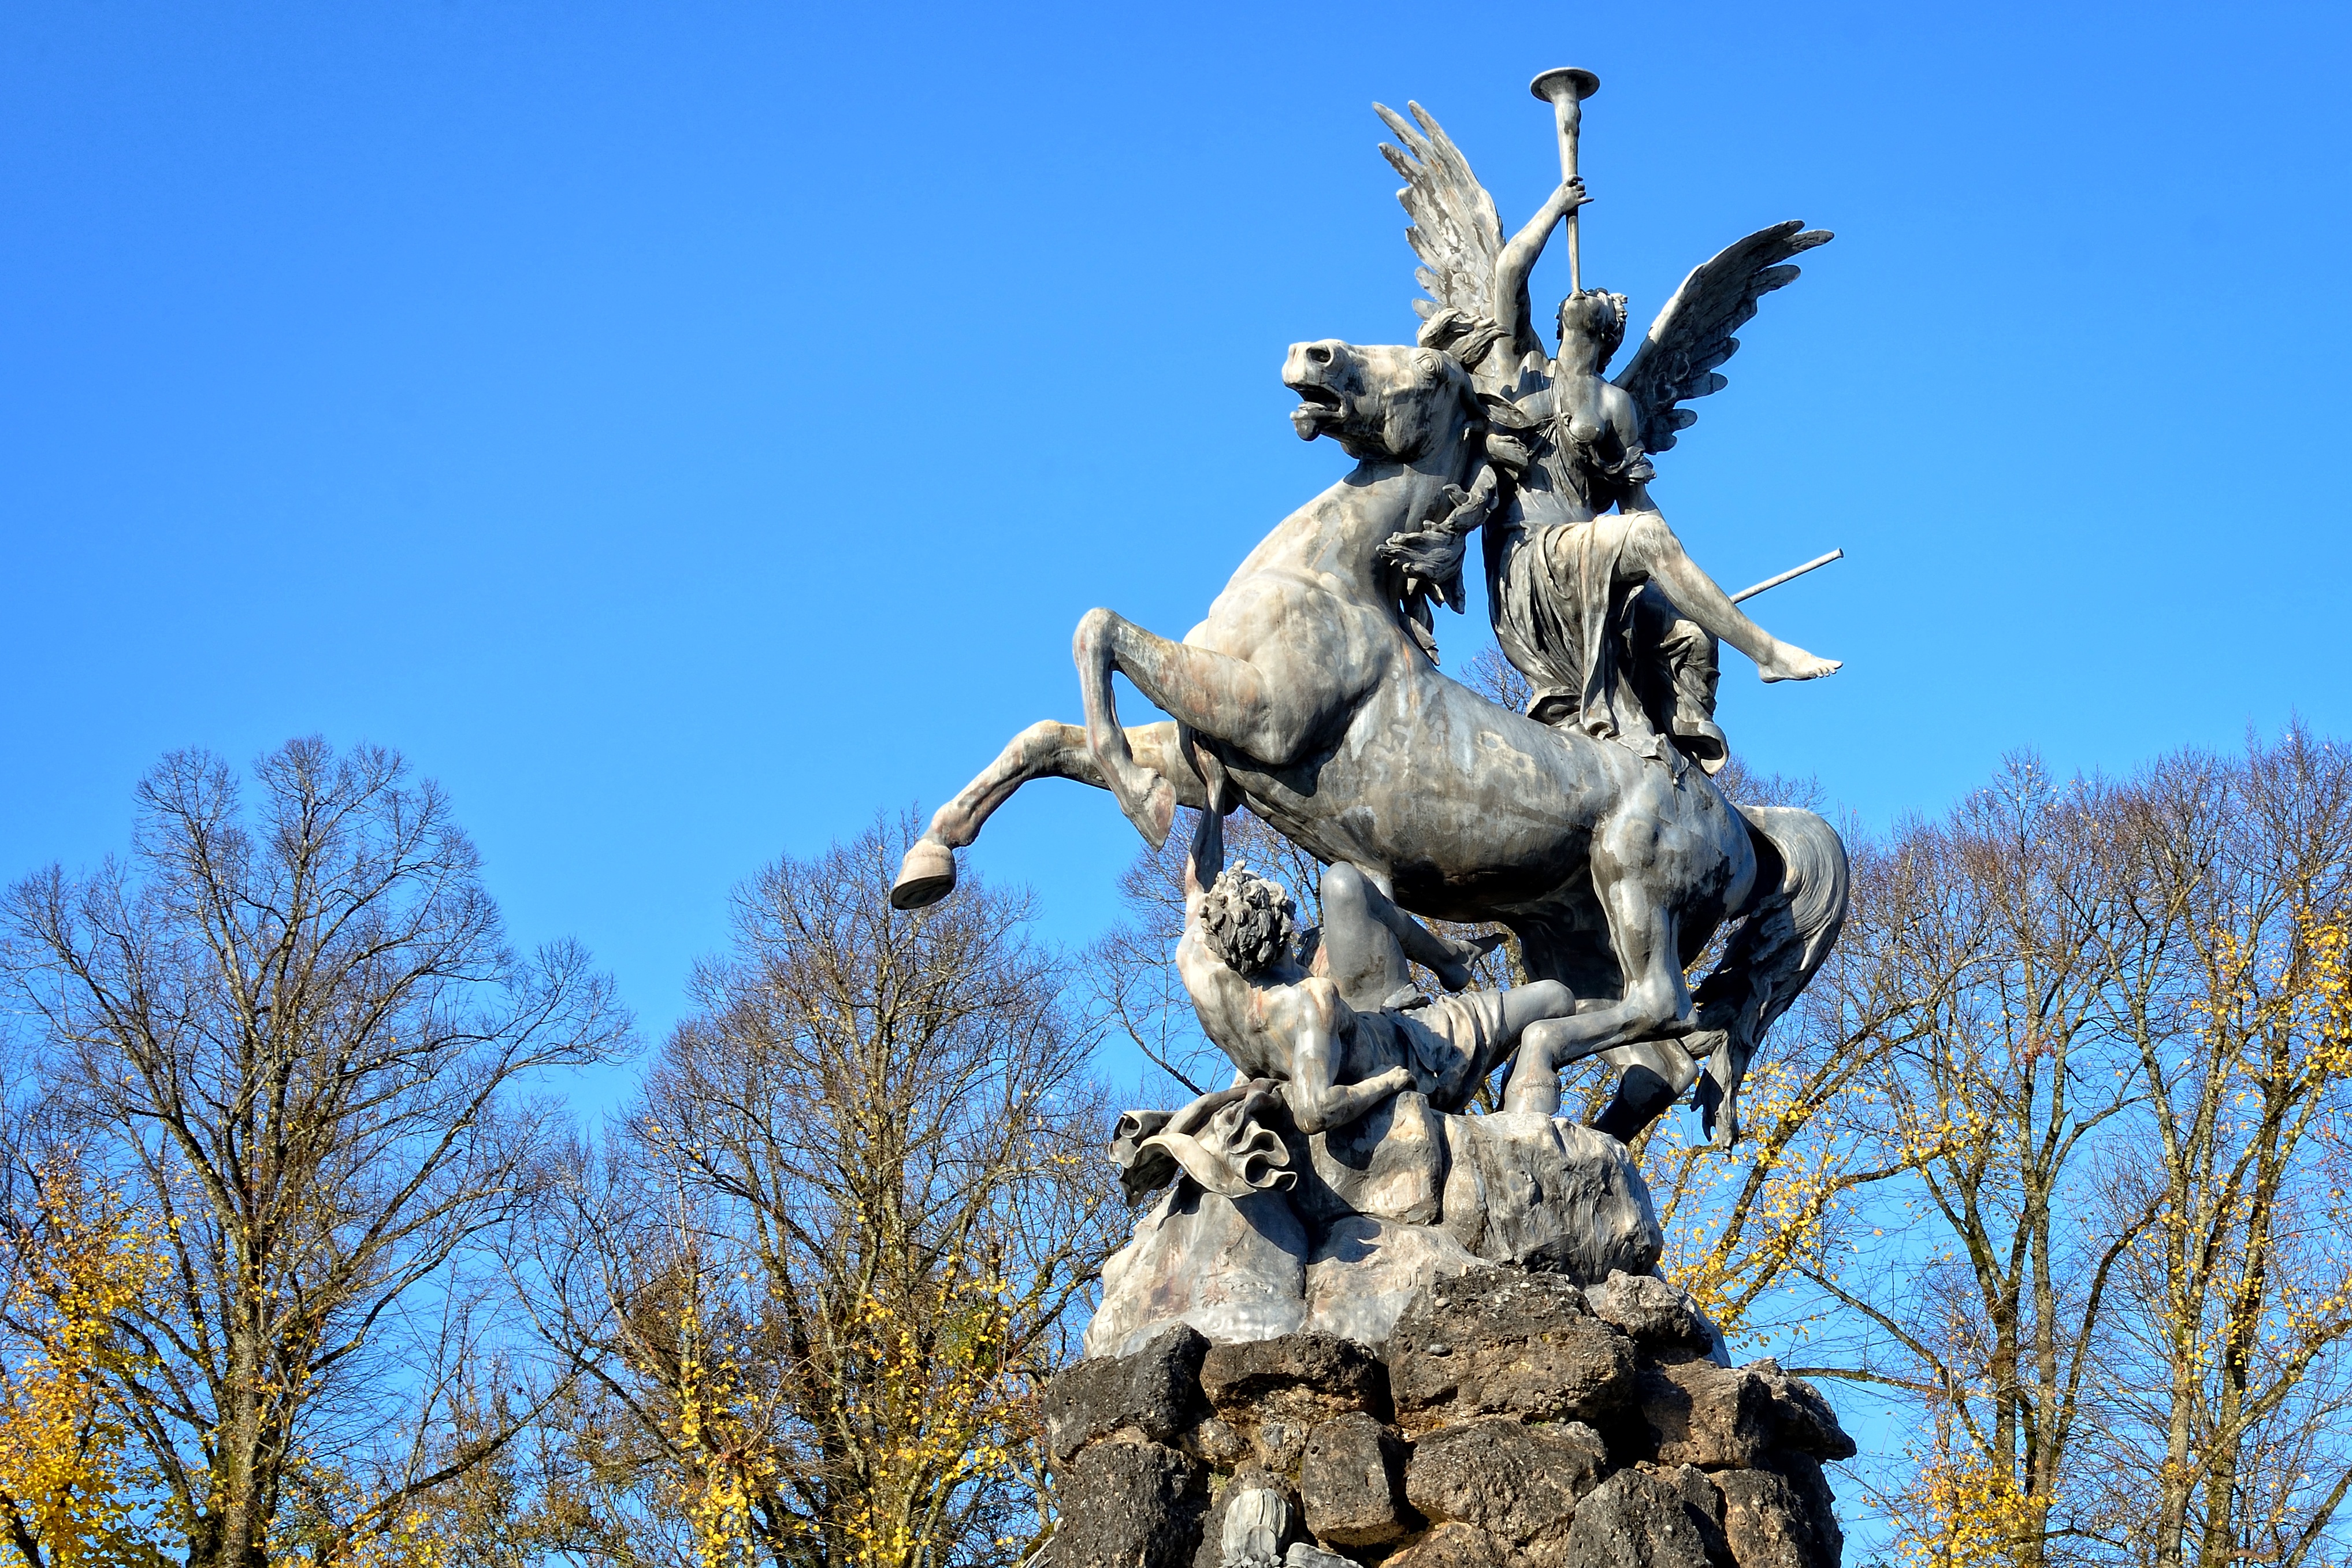
man, tree, silhouette, monument, statue, horse, metal, human, artwork, sculpture, angel, art, sage, figure, scene, gods, figures, historically, goddess